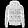
Label: Coat